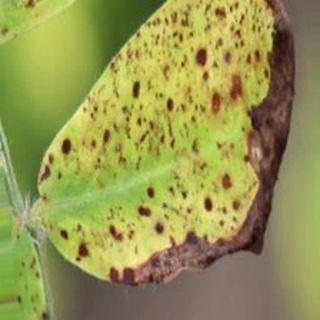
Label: groundnut_late_leaf_spot